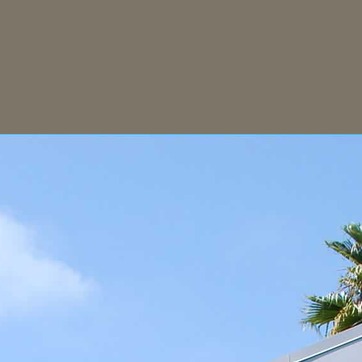
Material: sky